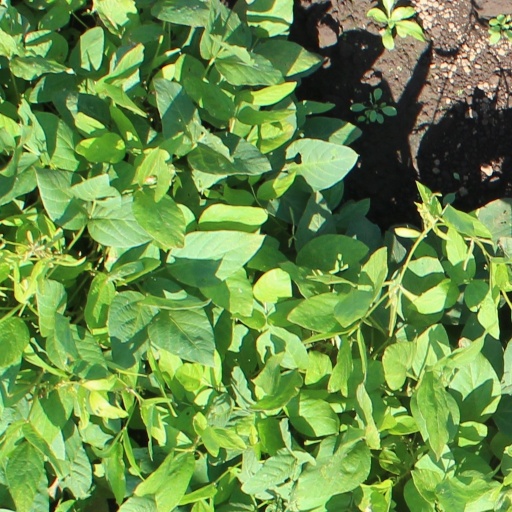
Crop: soybean